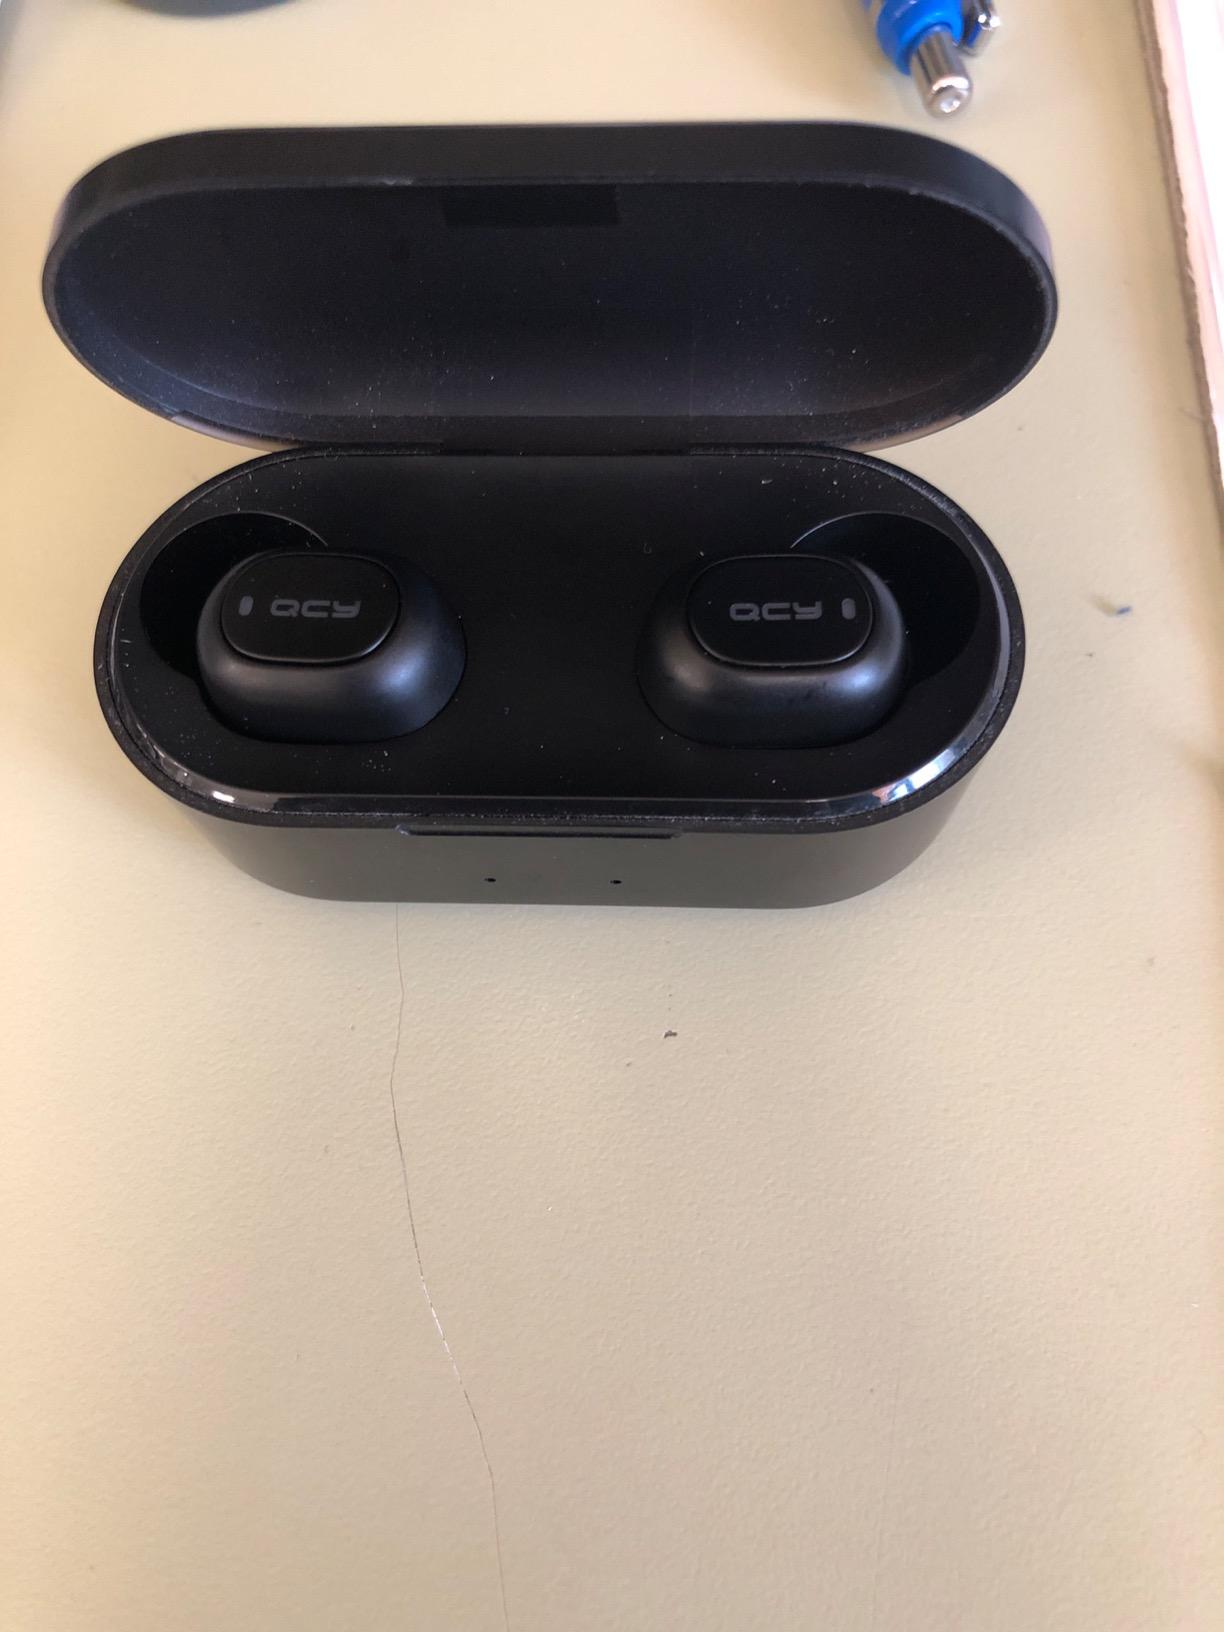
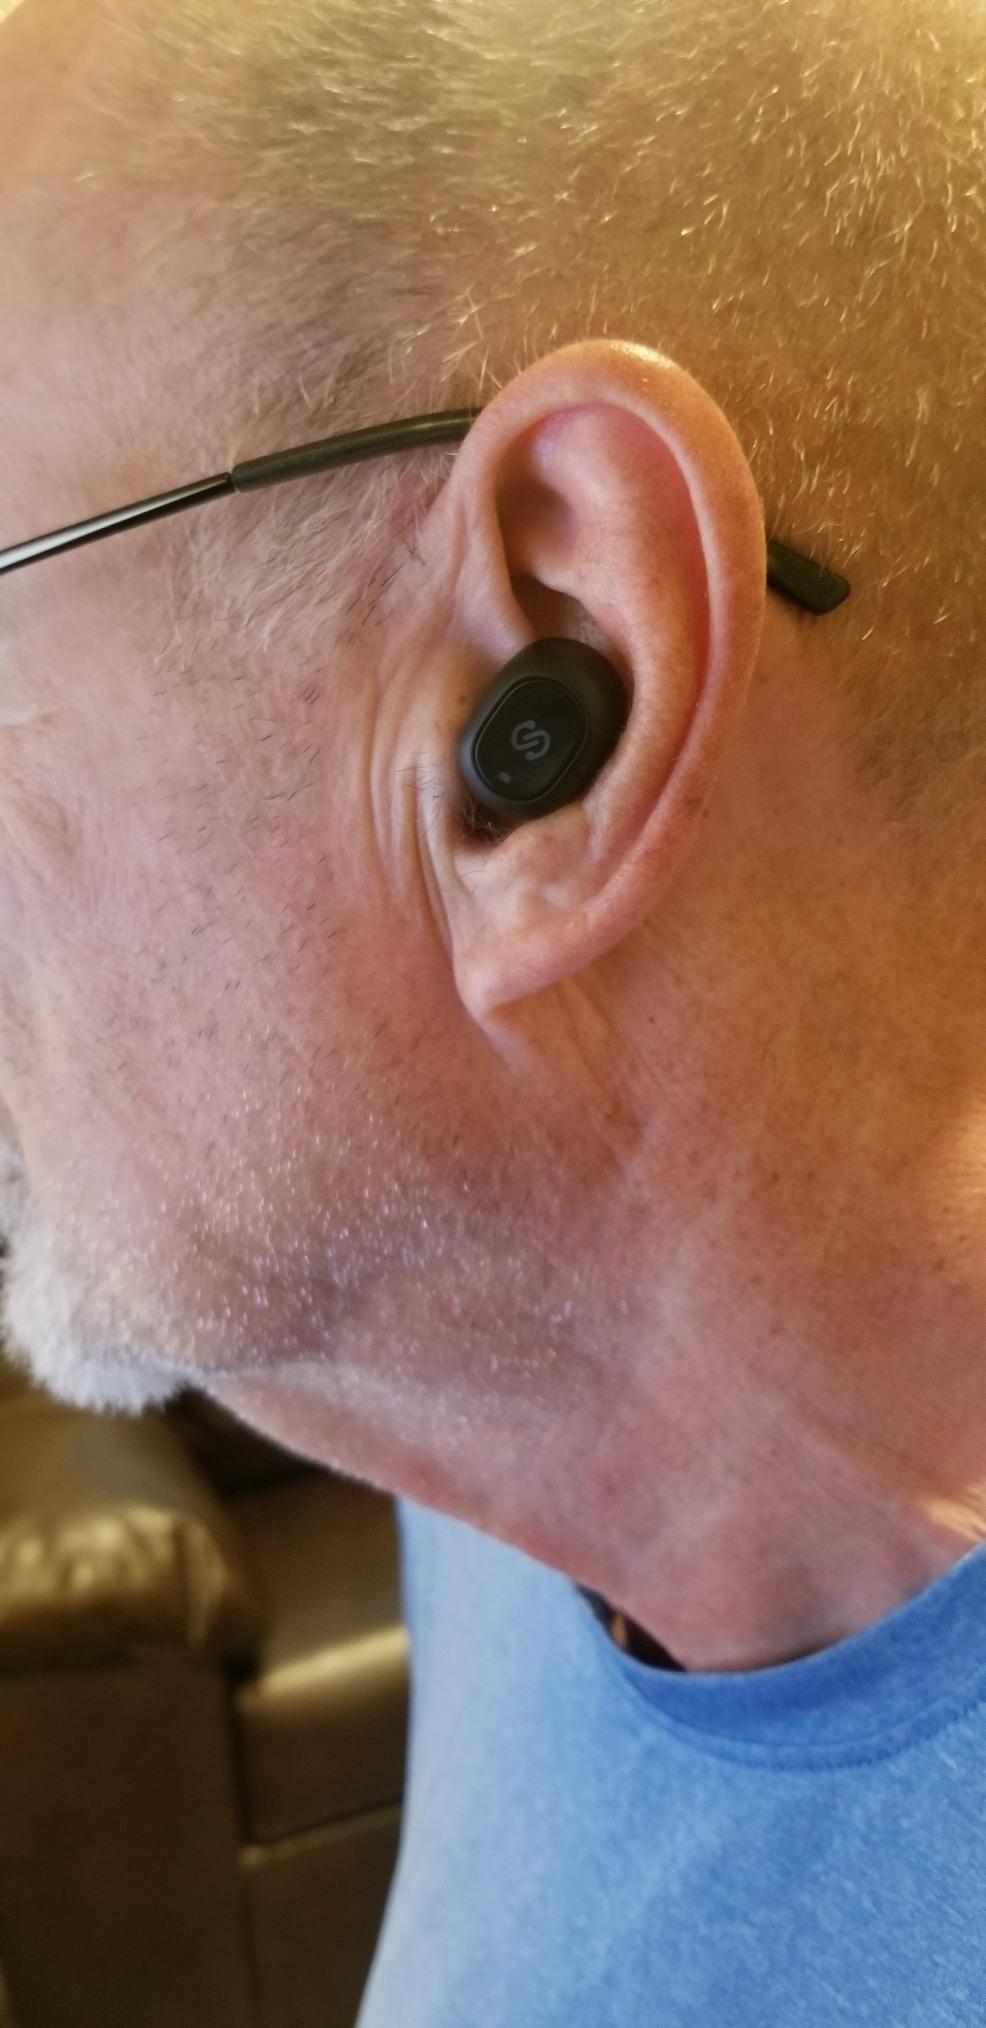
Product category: earbuds
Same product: no